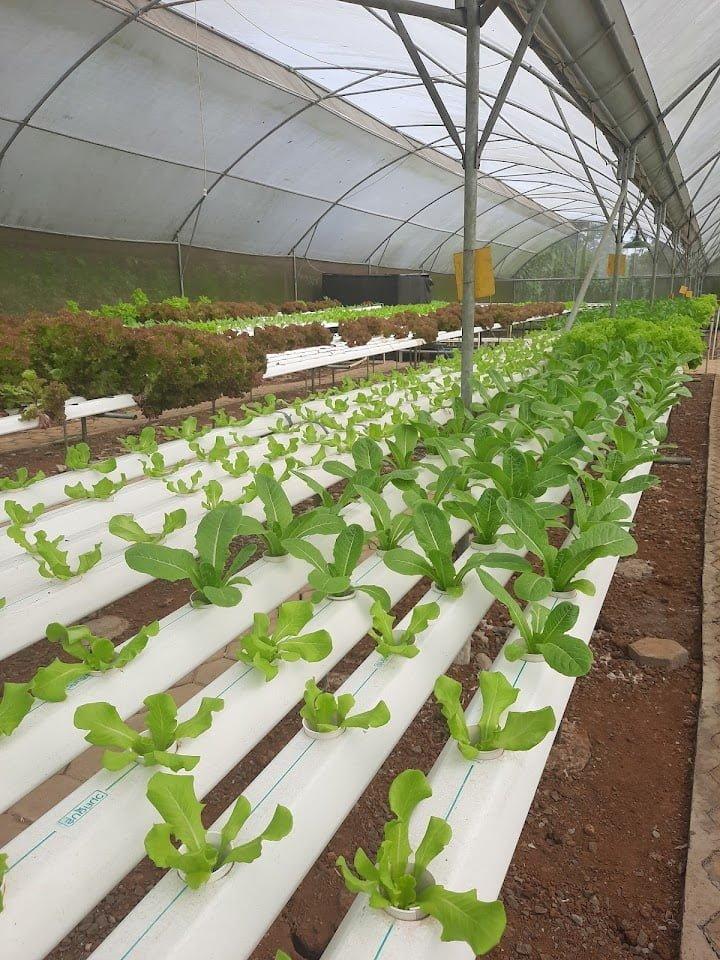
Katika chafu kubwa. Mimea ya saladi imepandwa kwa mfumo wa hydroponiki. Ikikuwa katika mabomba meupe. Maji na virutubisho hutiririka kupitia mabomba hayo. Ikionesha kilimo cha kisasa.